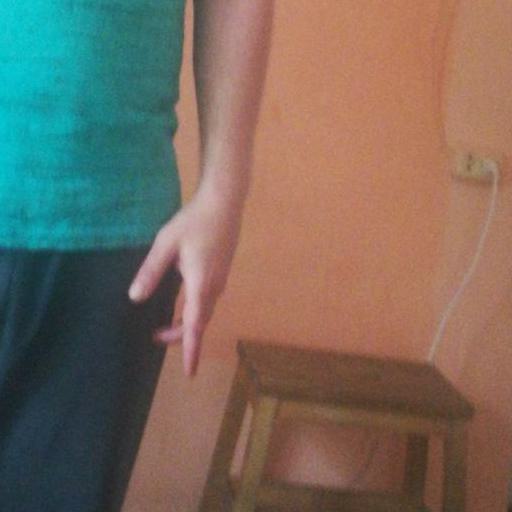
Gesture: no_gesture